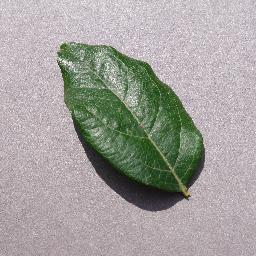
Label: Blueberry___healthy